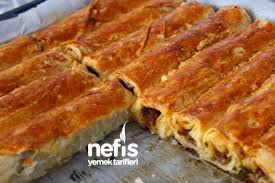
Yemek: borek